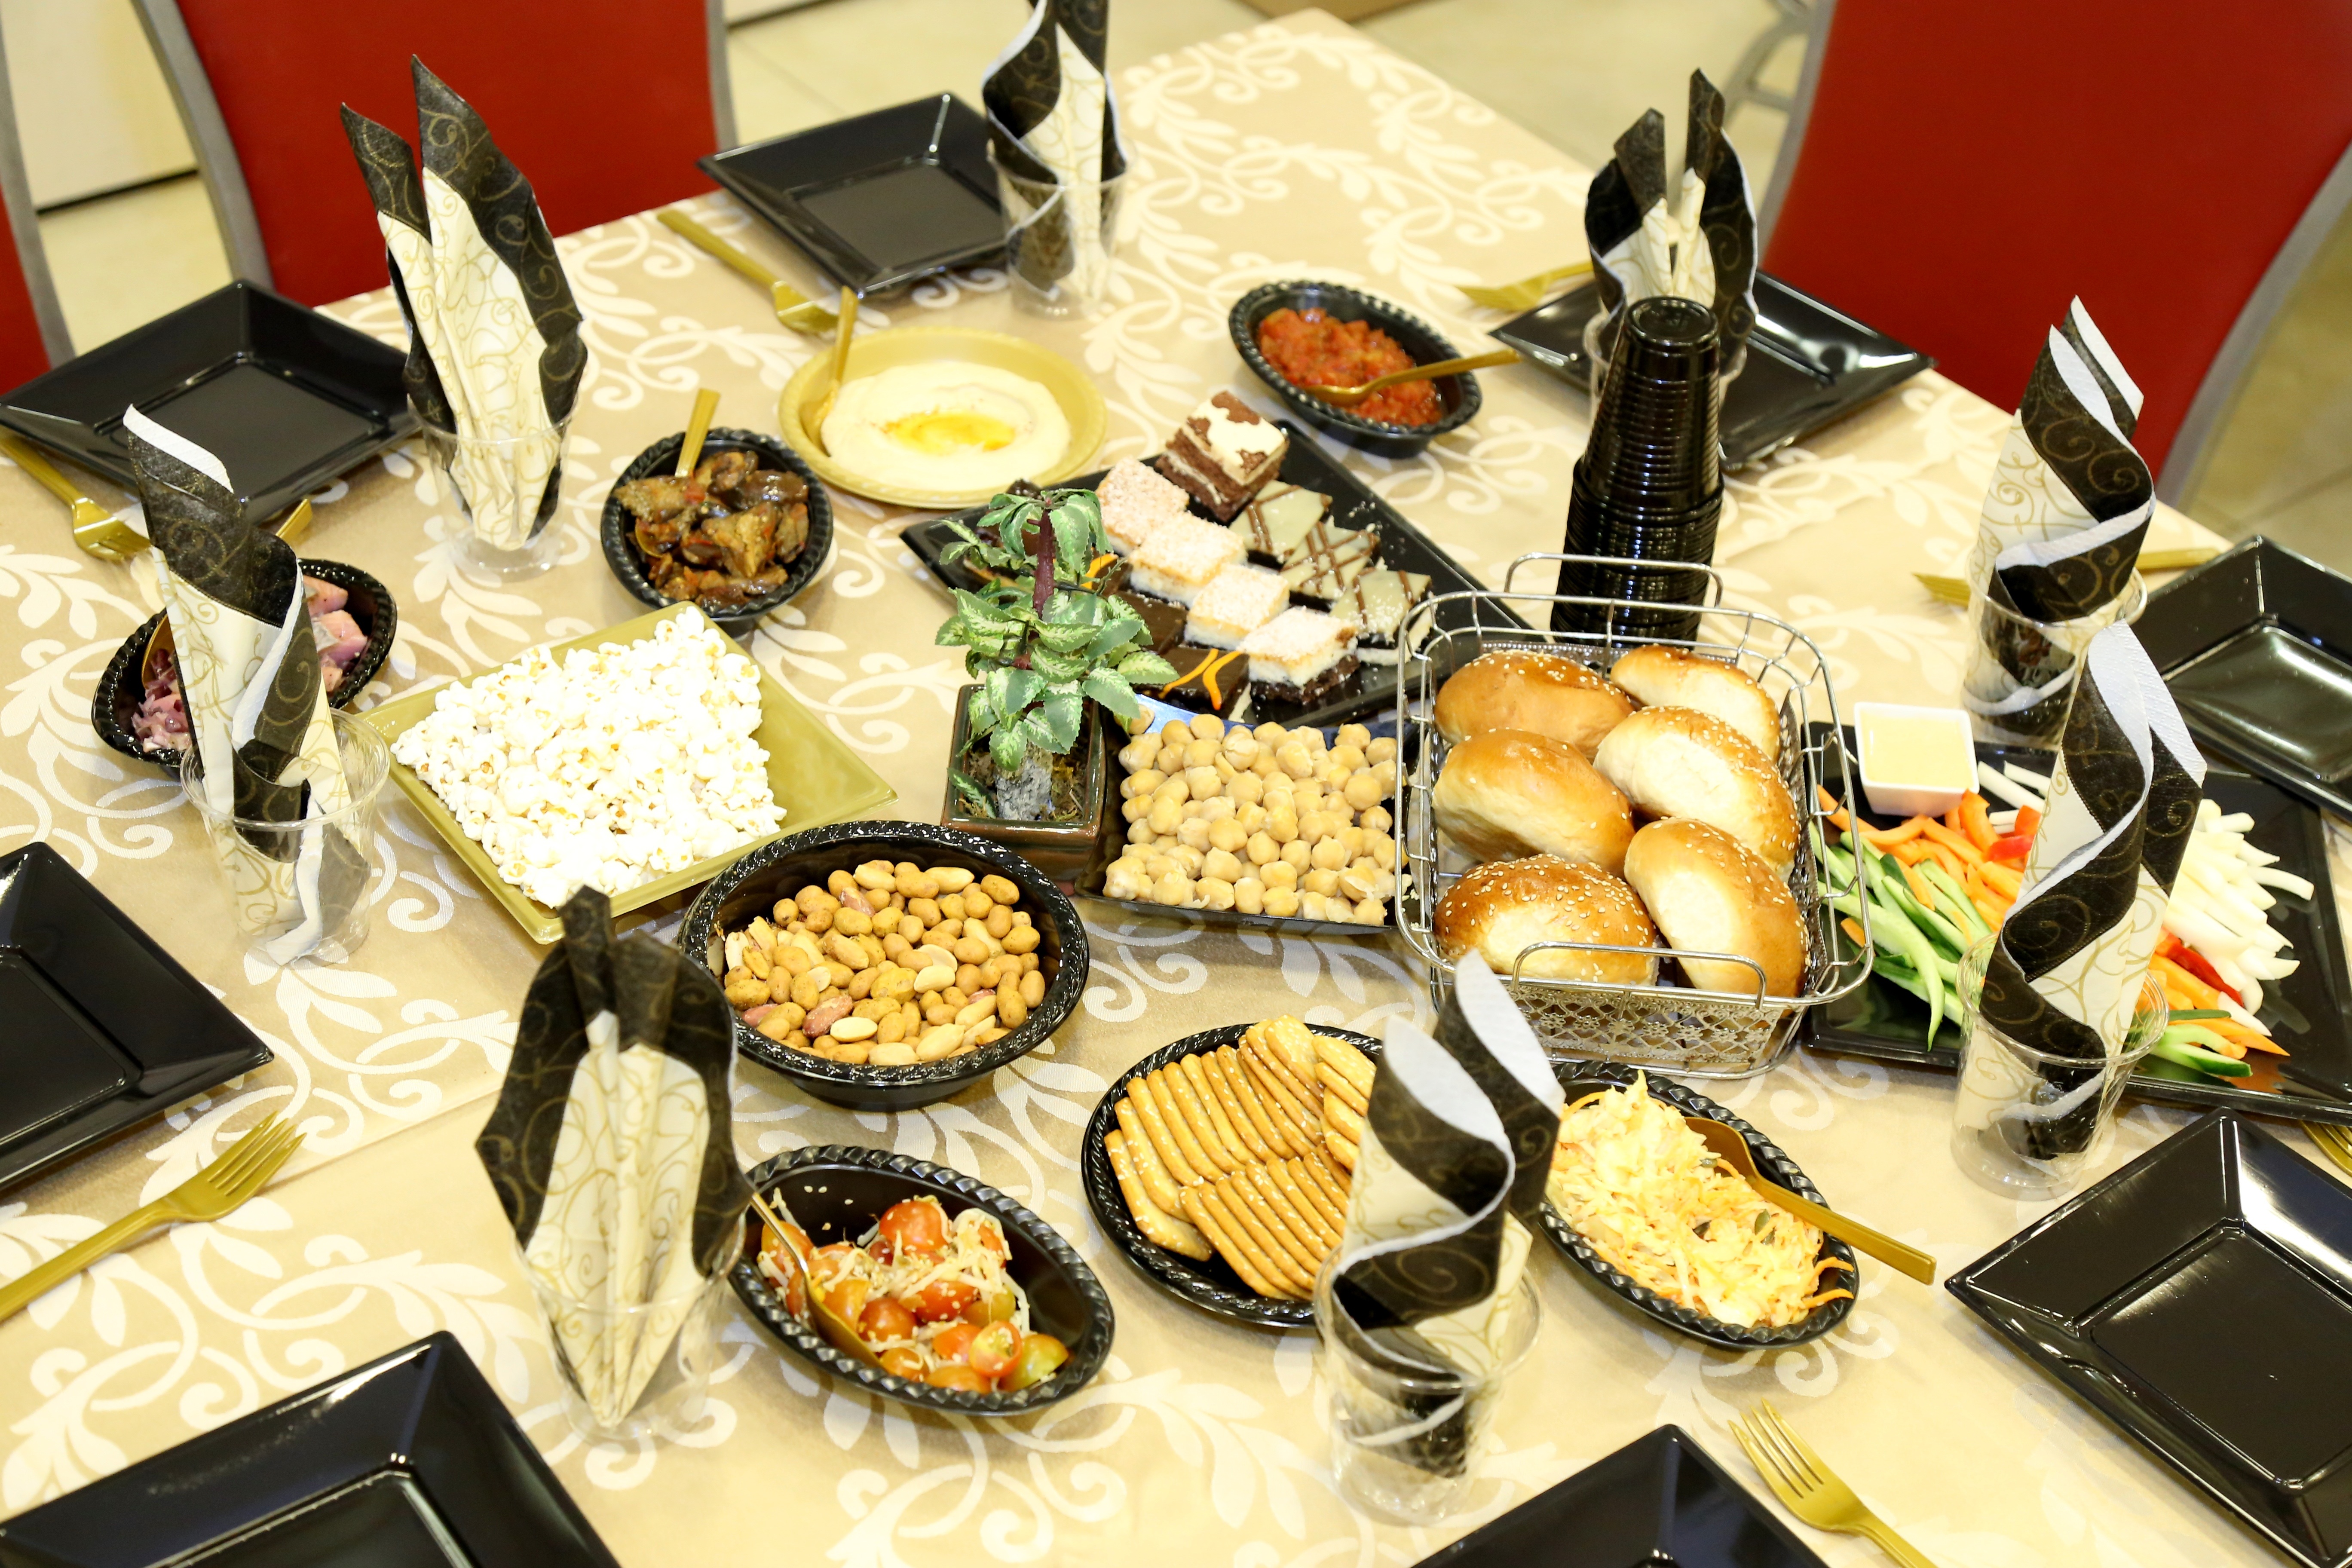
table, restaurant, celebration, dish, meal, food, decor, lunch, cuisine, buffet, sweets, dining, party, elegant, catering, dine, service, supper, brunch, cakes, dinnerware